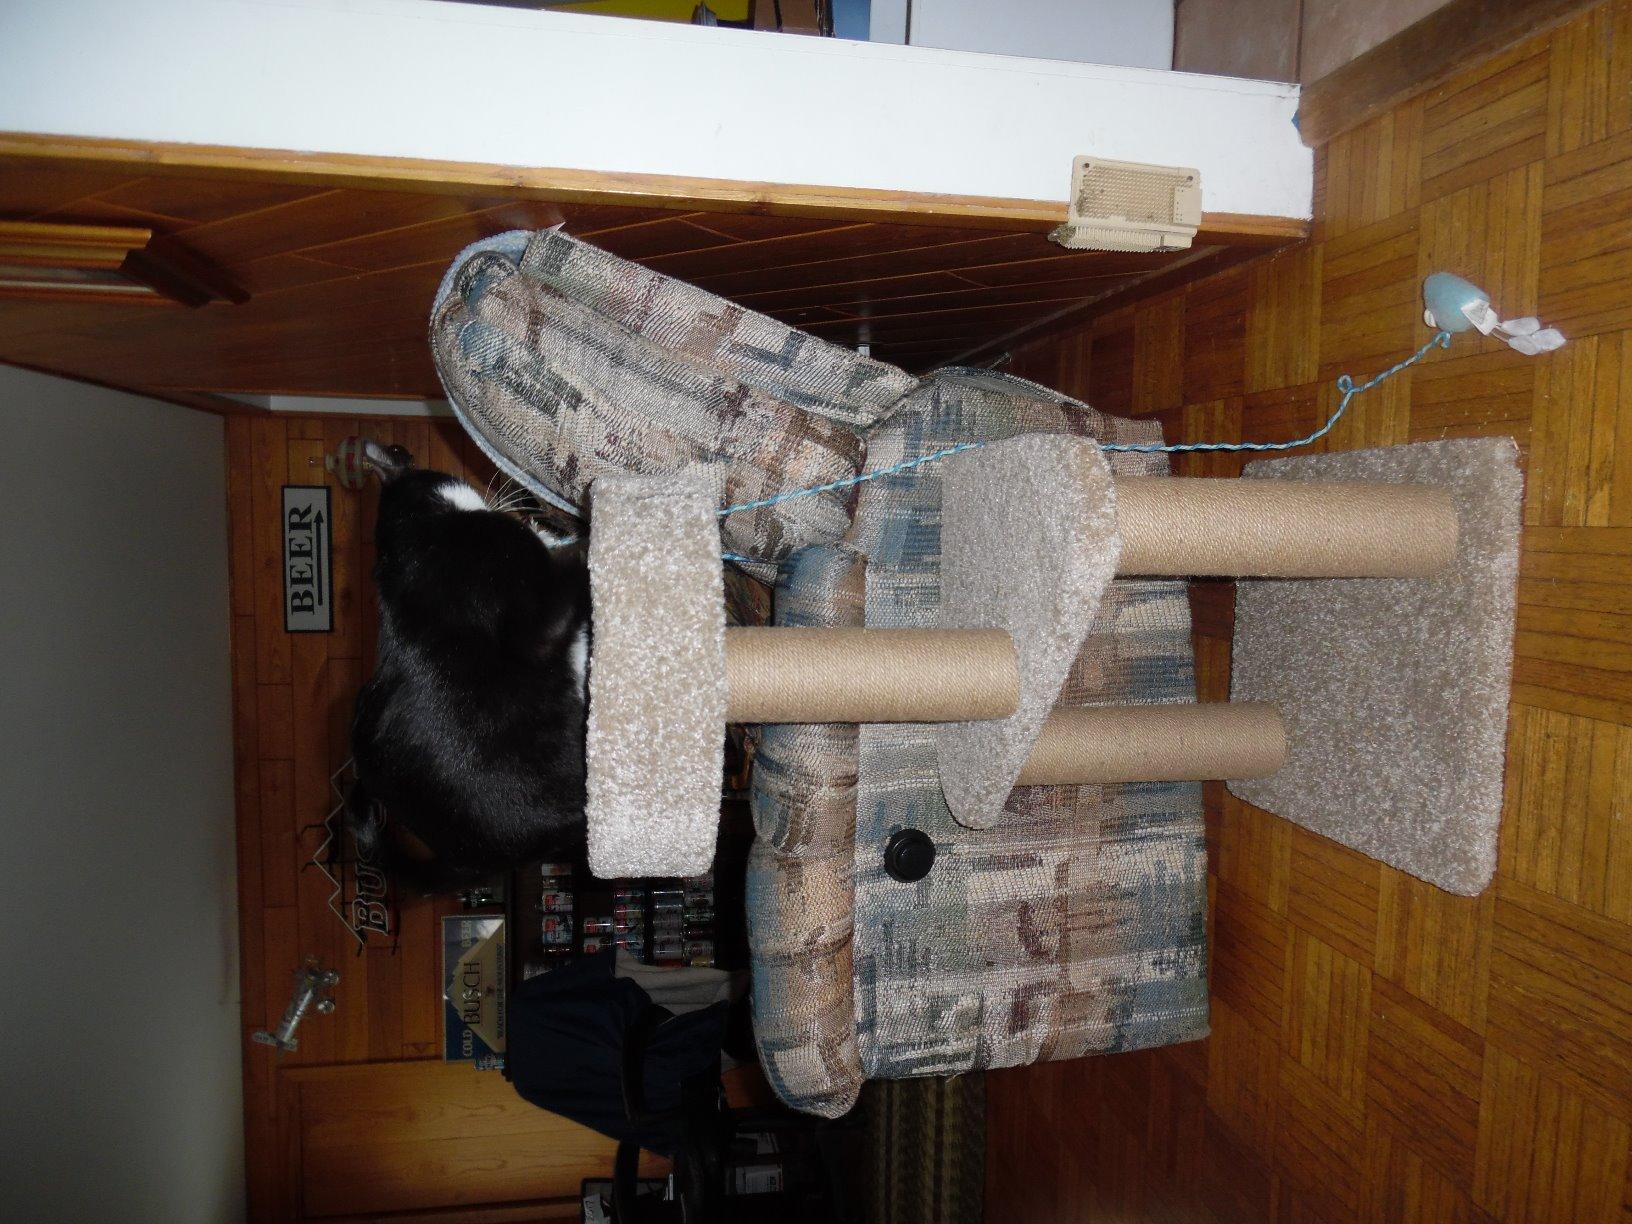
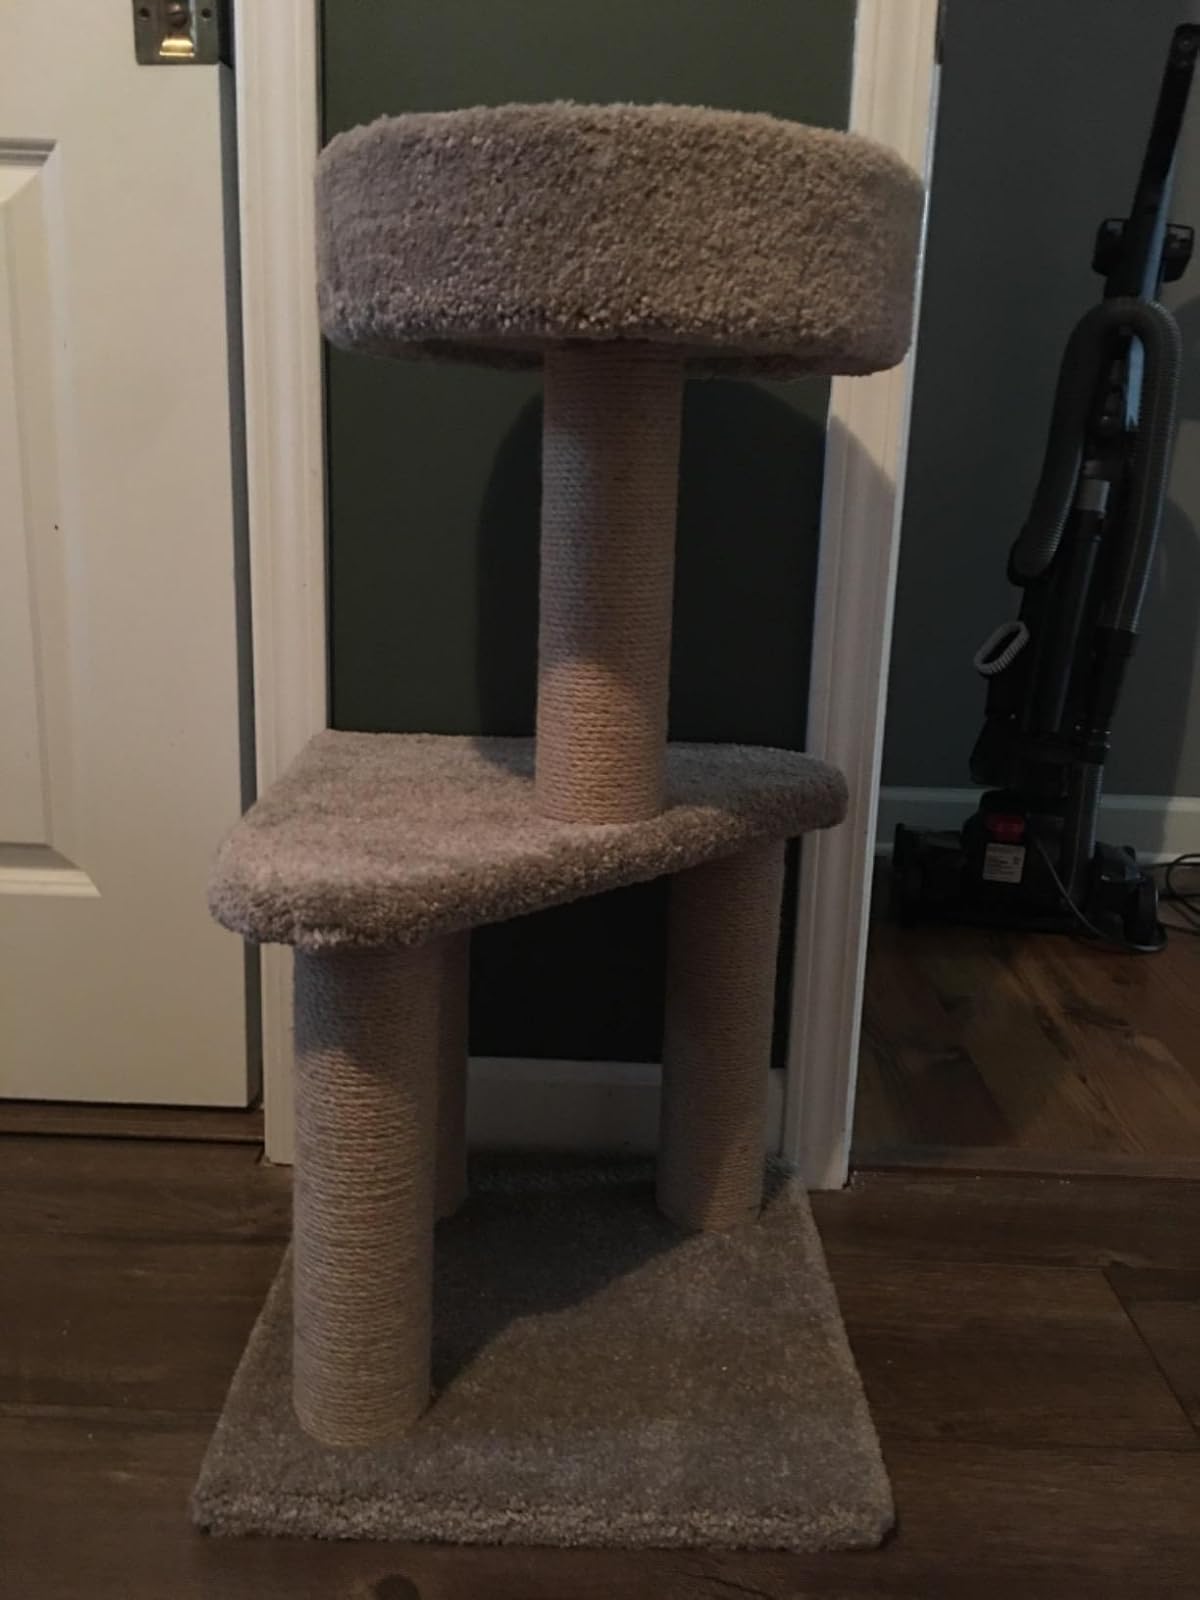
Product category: items_cat tree
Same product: yes